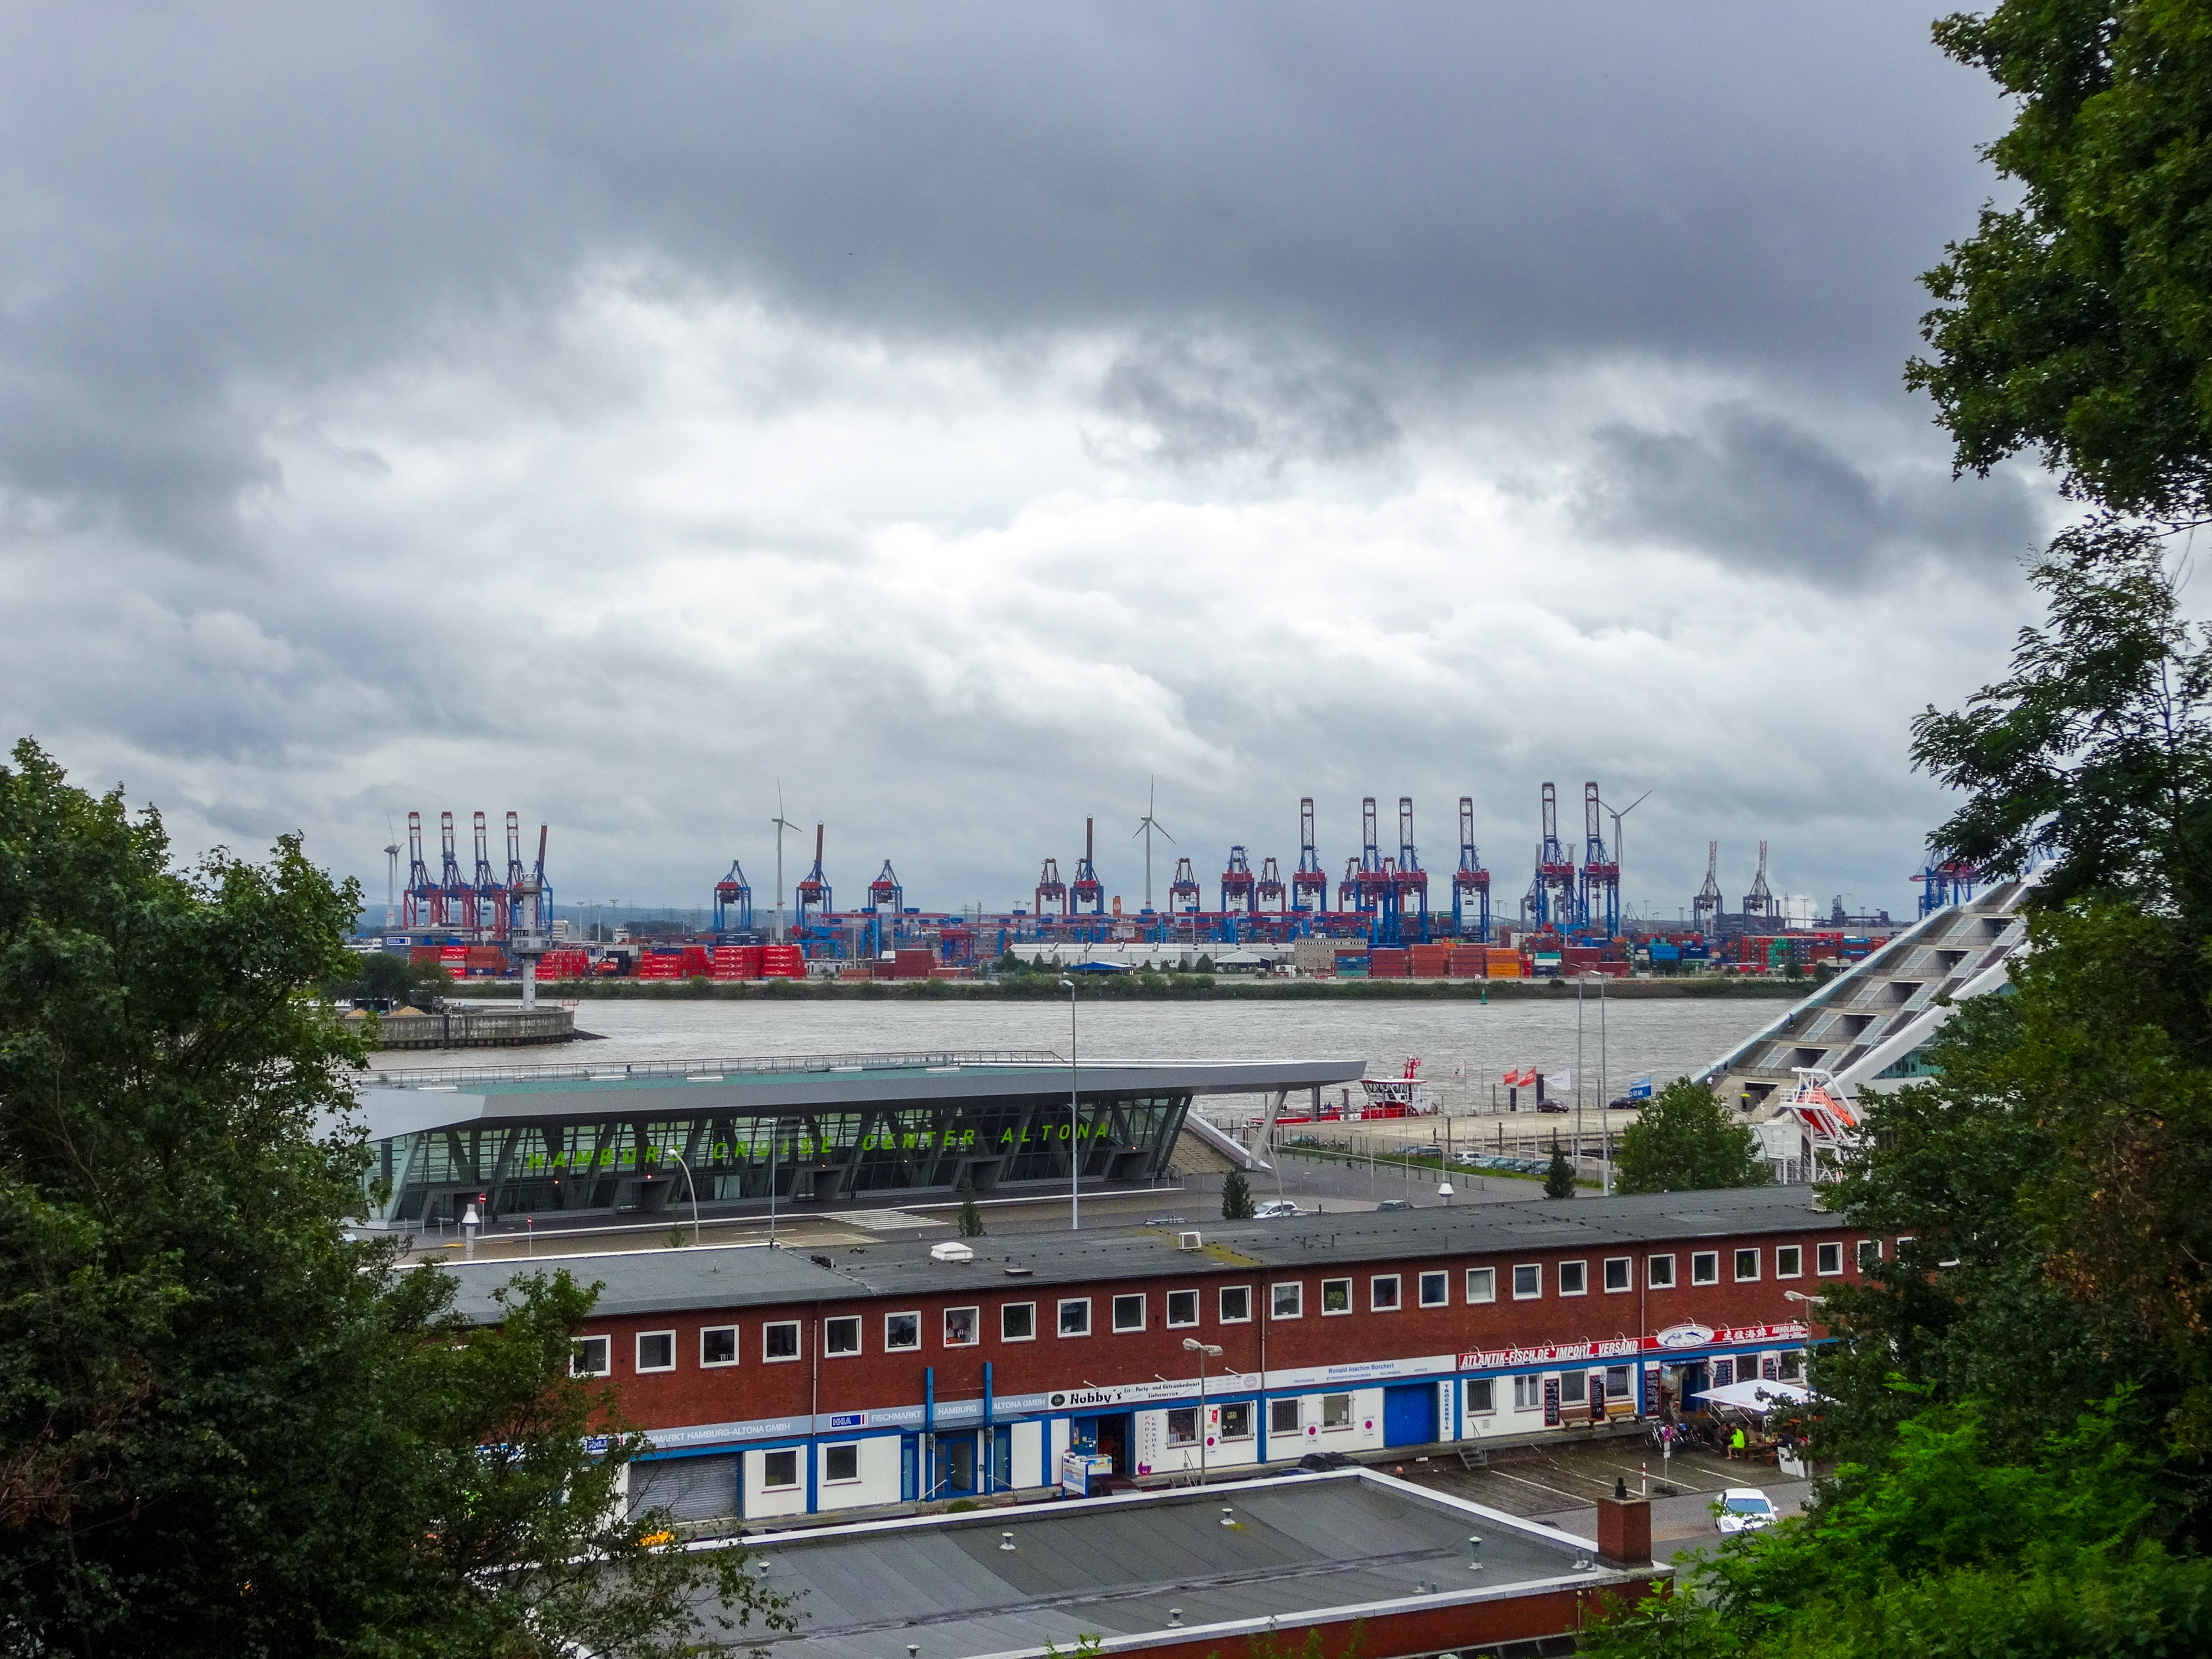
hamburg, port of hamburg, hamburger hafen, port, elbe, germany, cranes, sky, clouds, trees, houses, cloud, building, plant, tree, architecture, urban design, flag, window, city, tower block, cityscape, tower, landscape, roof, cumulus, leisure, mixed use, pole, facade, horizon, house, downtown, suburb, recreation, stadium, sport venue, skyline, grass, tourism, tourist attraction, vacation, water transportation